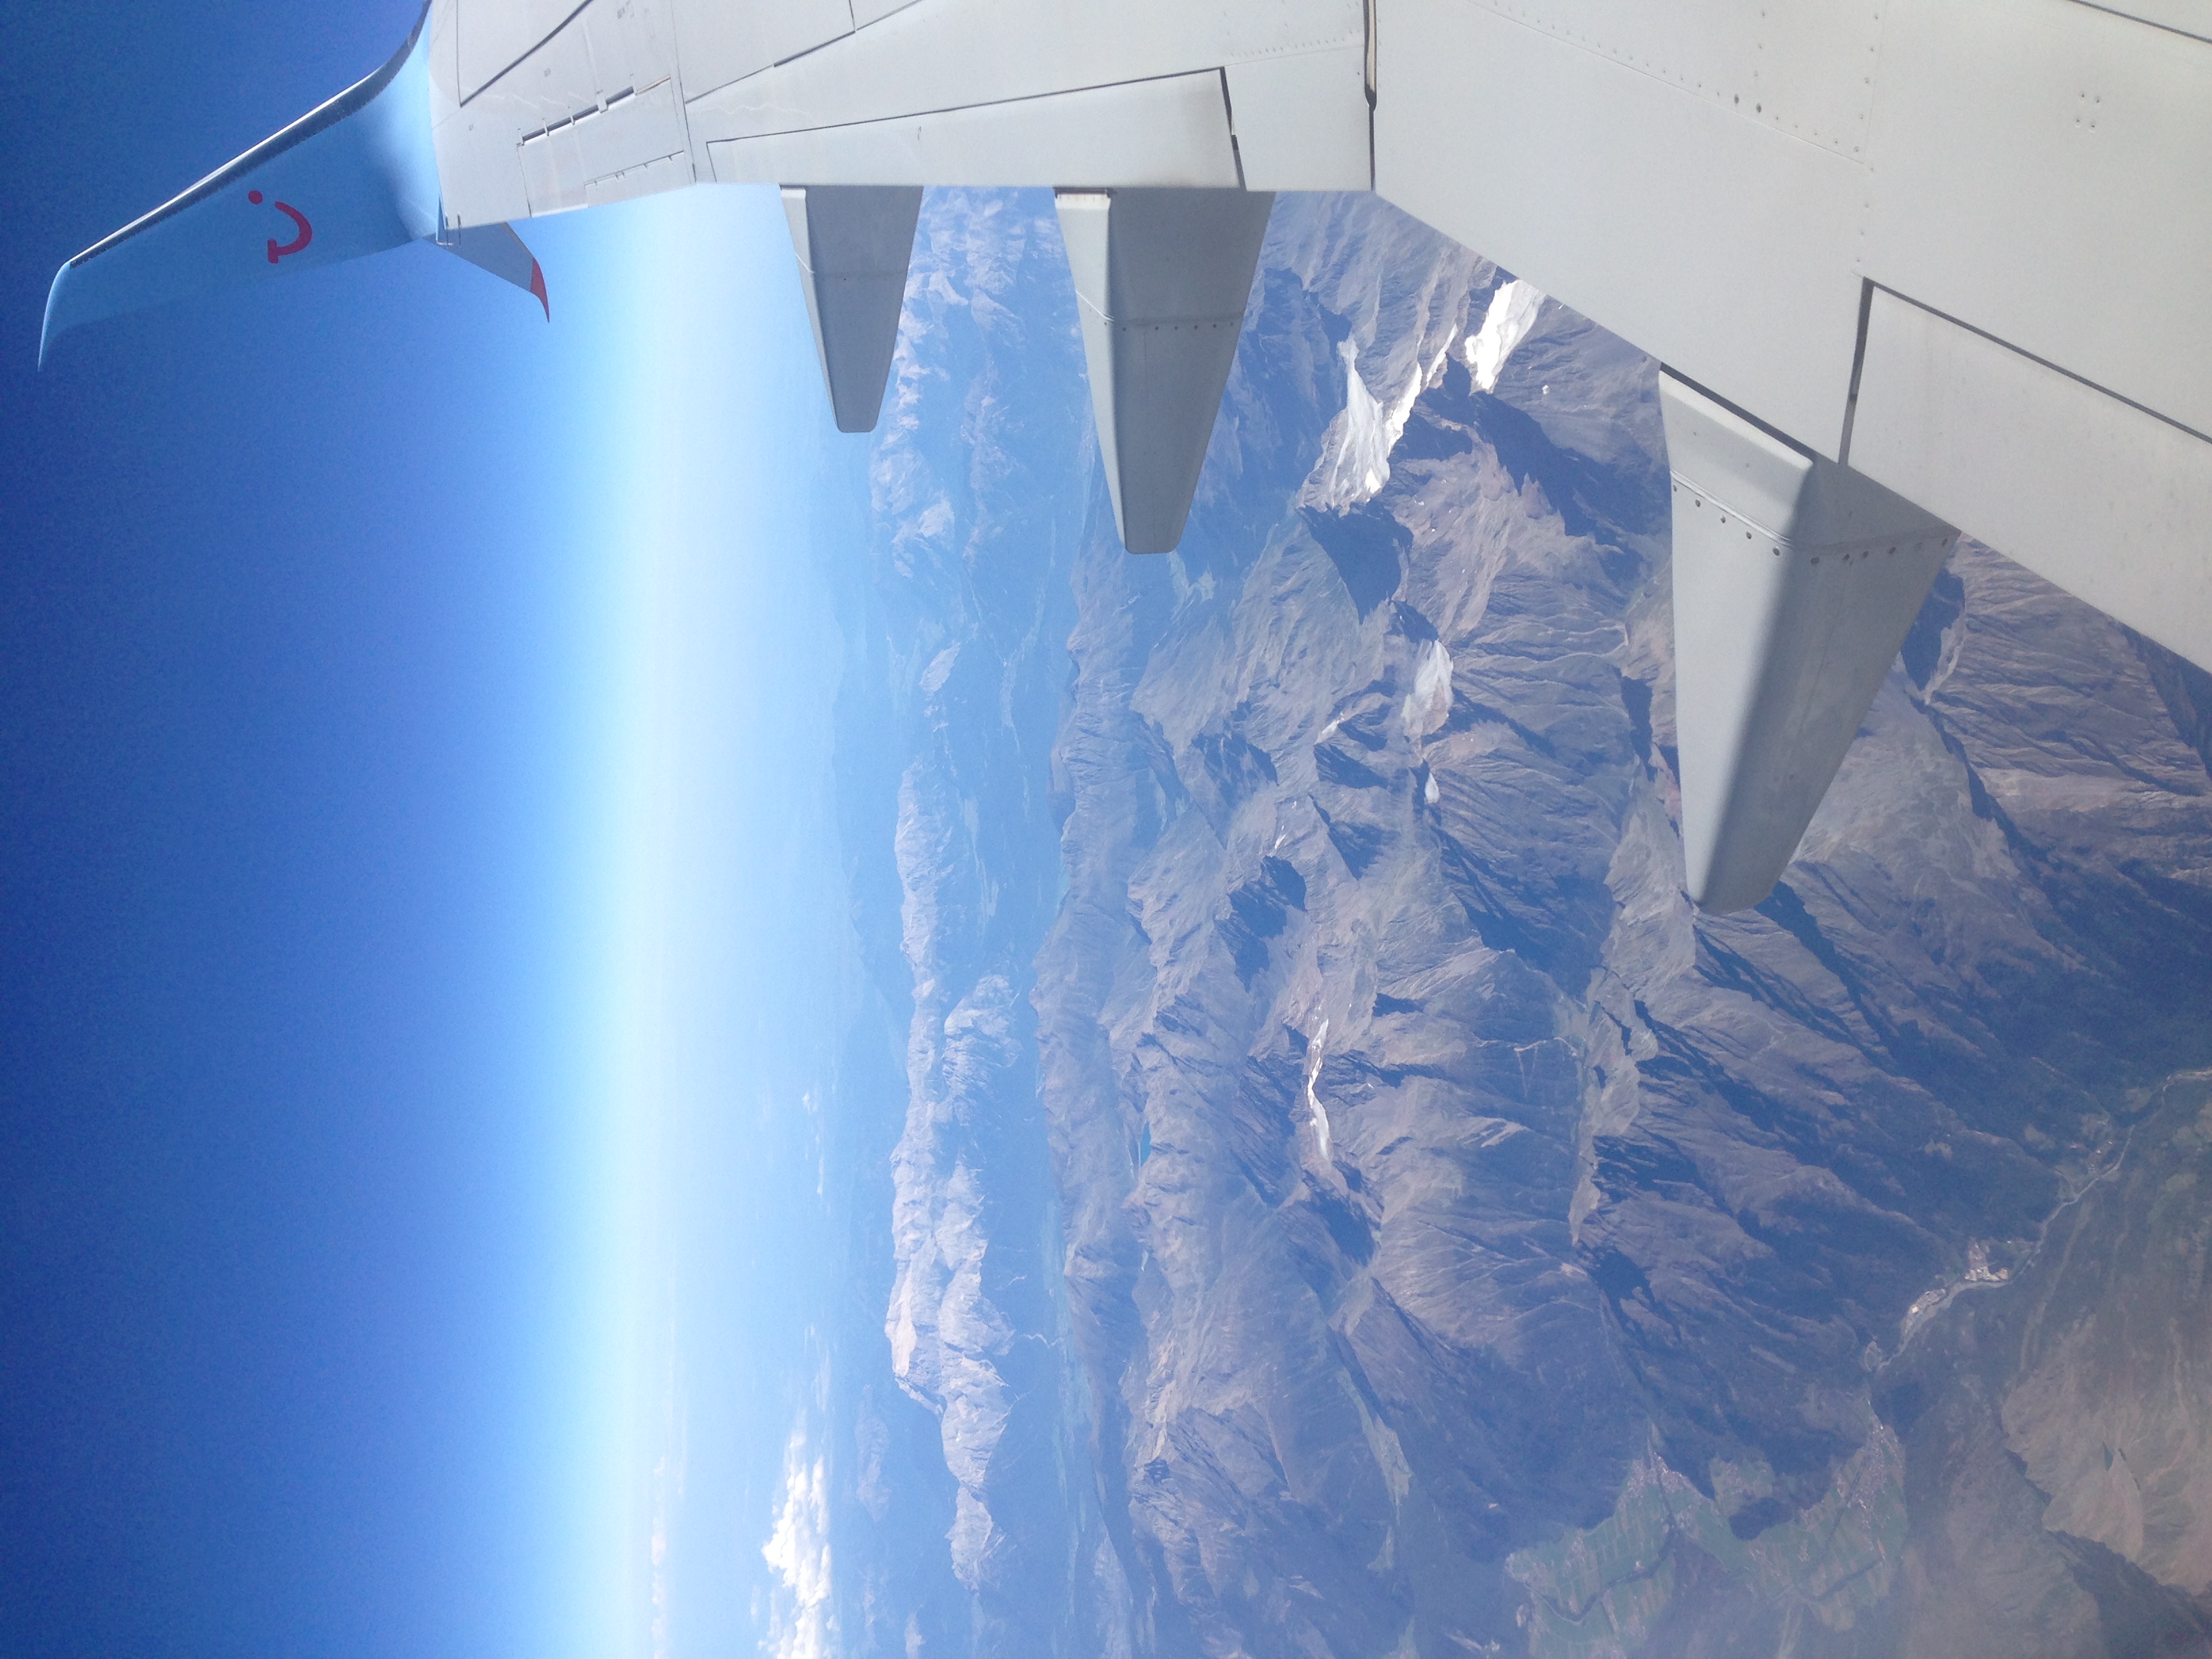
water, sky, mountain range, ice, space, blue, arctic, cool image, cool photo, air travel, glacial landform, geological phenomenon, ice cap